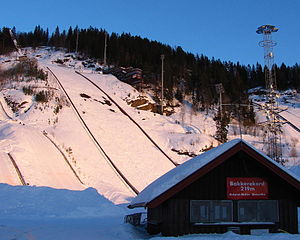
Vikersund Hoppsenter
K185
Vikersund Hoppsenter er en sportsarena i Vikersund i Modum kommune i Buskerud fylke. Hopcenteret har syv hopbakker, herunder Vikersundbakken, som er den eneste skiflyvningsbakke i Norge. Hopcenteret ligger syd for Heggen Kirke. Vikersund Hoppsenter ejes af Stiftelsen Vikersund Hoppsenter.